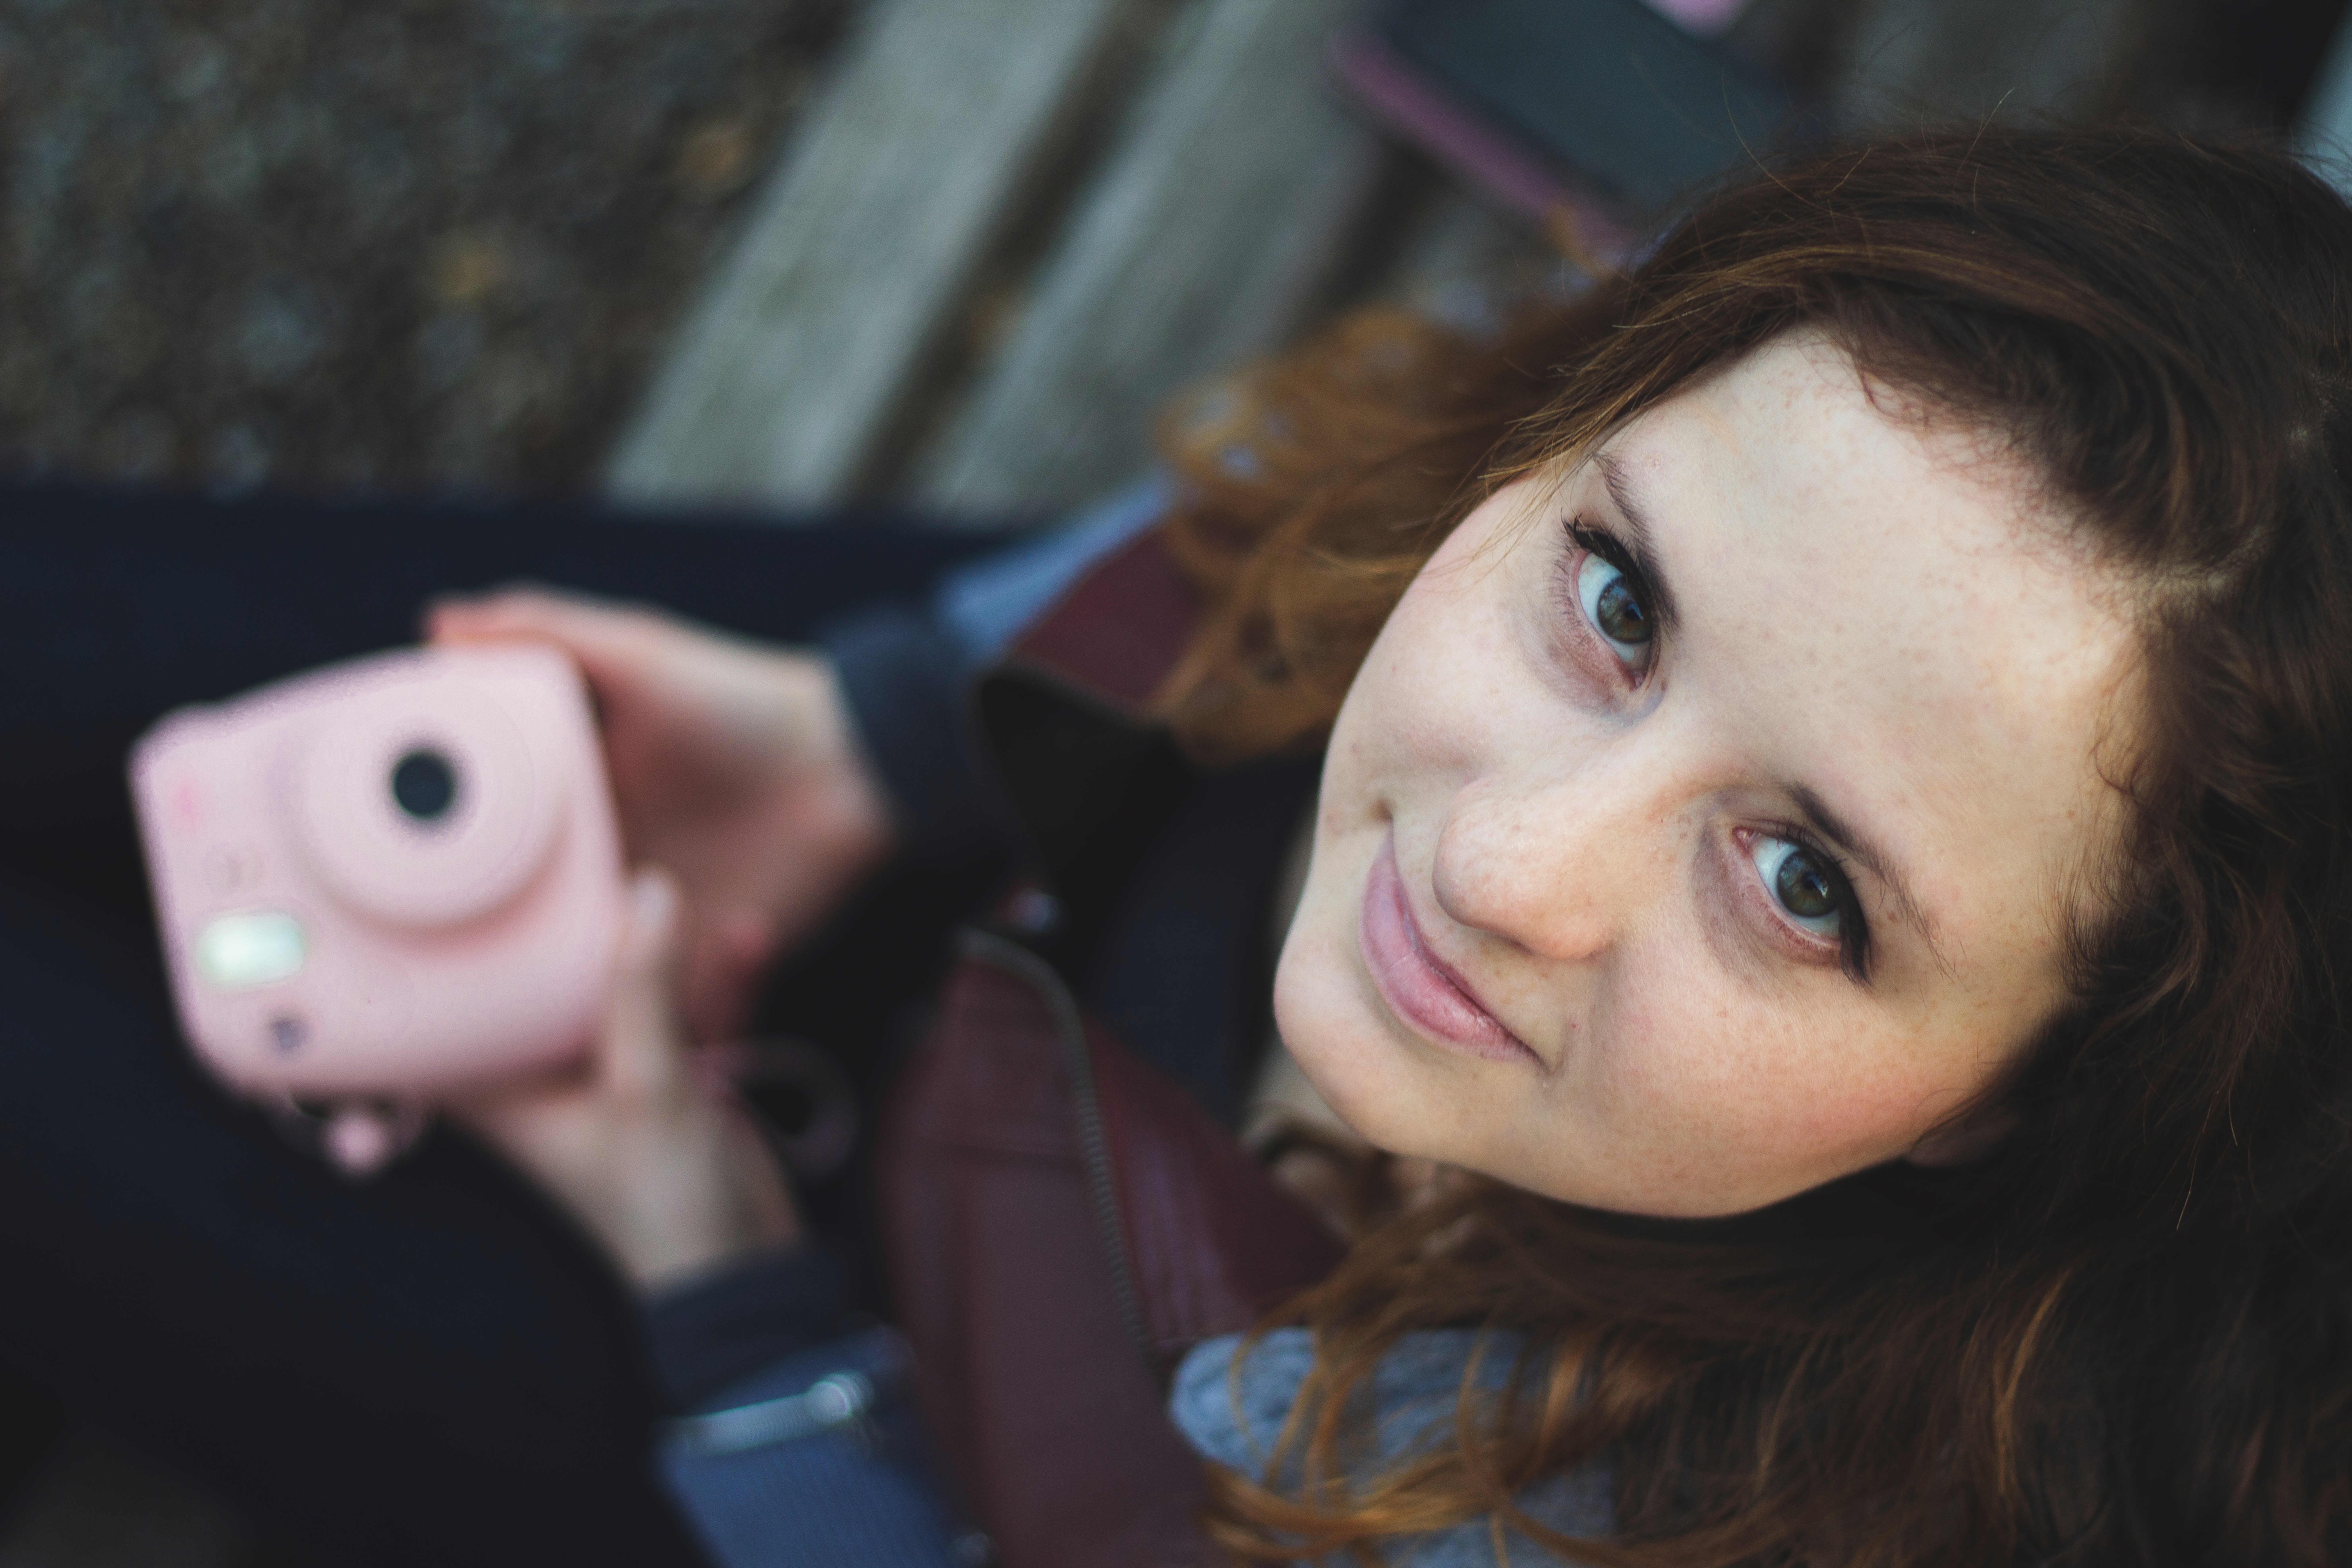
person, girl, woman, photography, portrait, model, color, clothing, lady, facial expression, smile, face, nose, fun, eye, glasses, head, photograph, skin, beauty, organ, costume, emotion